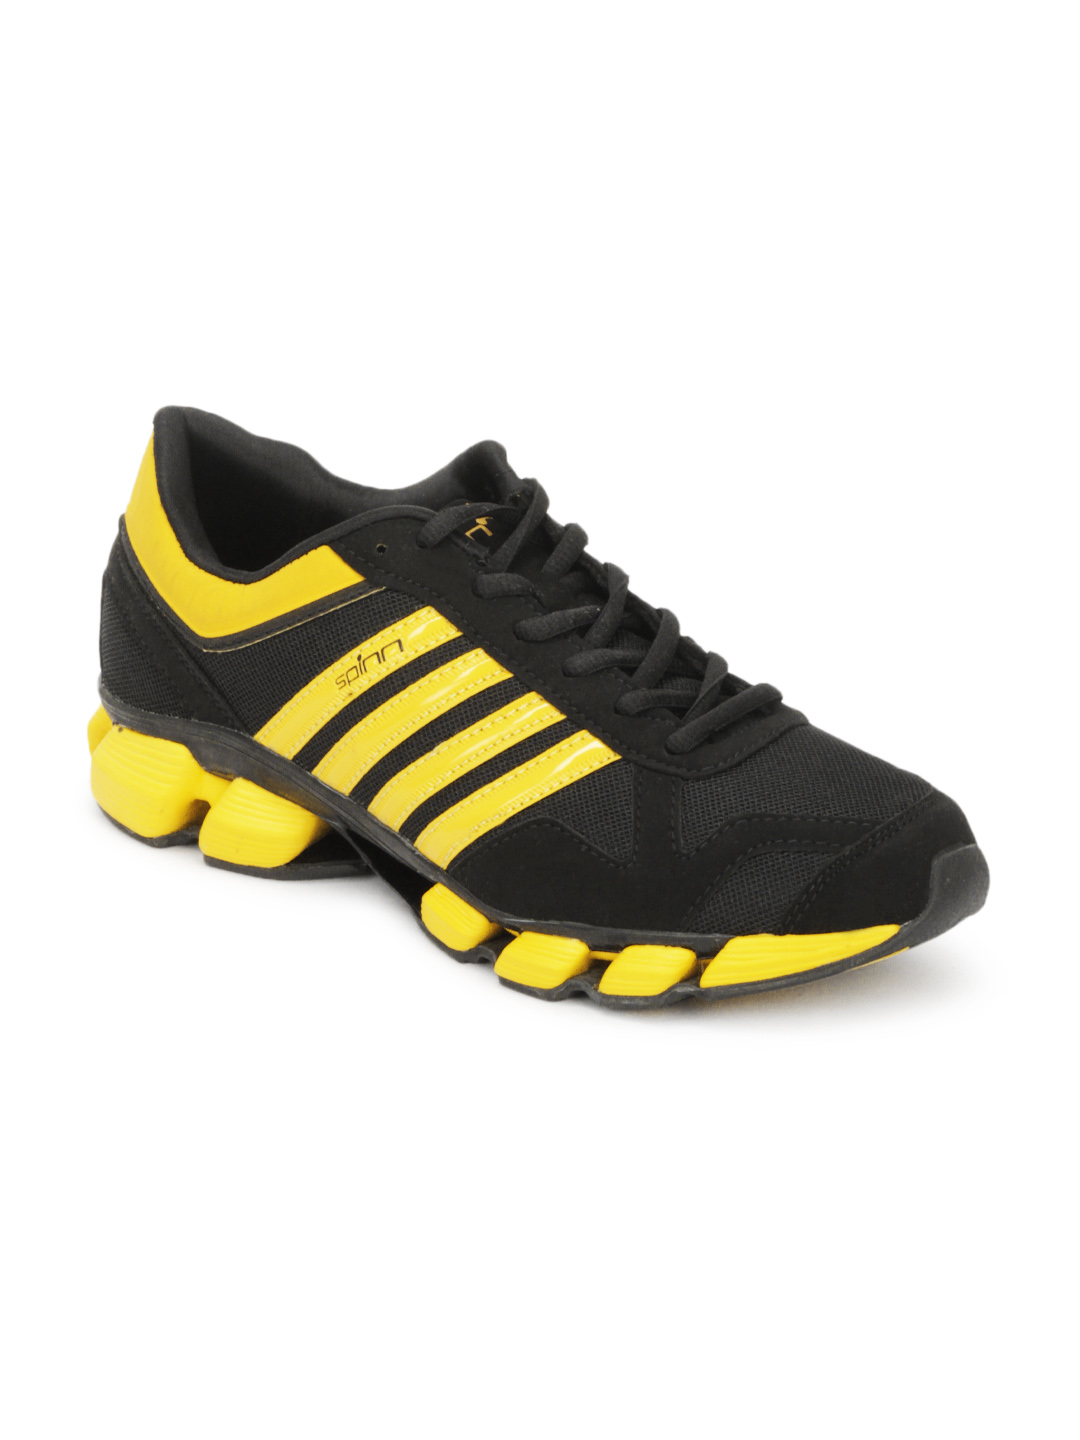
Spinn Men Cubic Black Sports Shoes
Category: Footwear / Shoes / Sports Shoes
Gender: Men
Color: Black
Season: Spring 2013
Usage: Sports